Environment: real
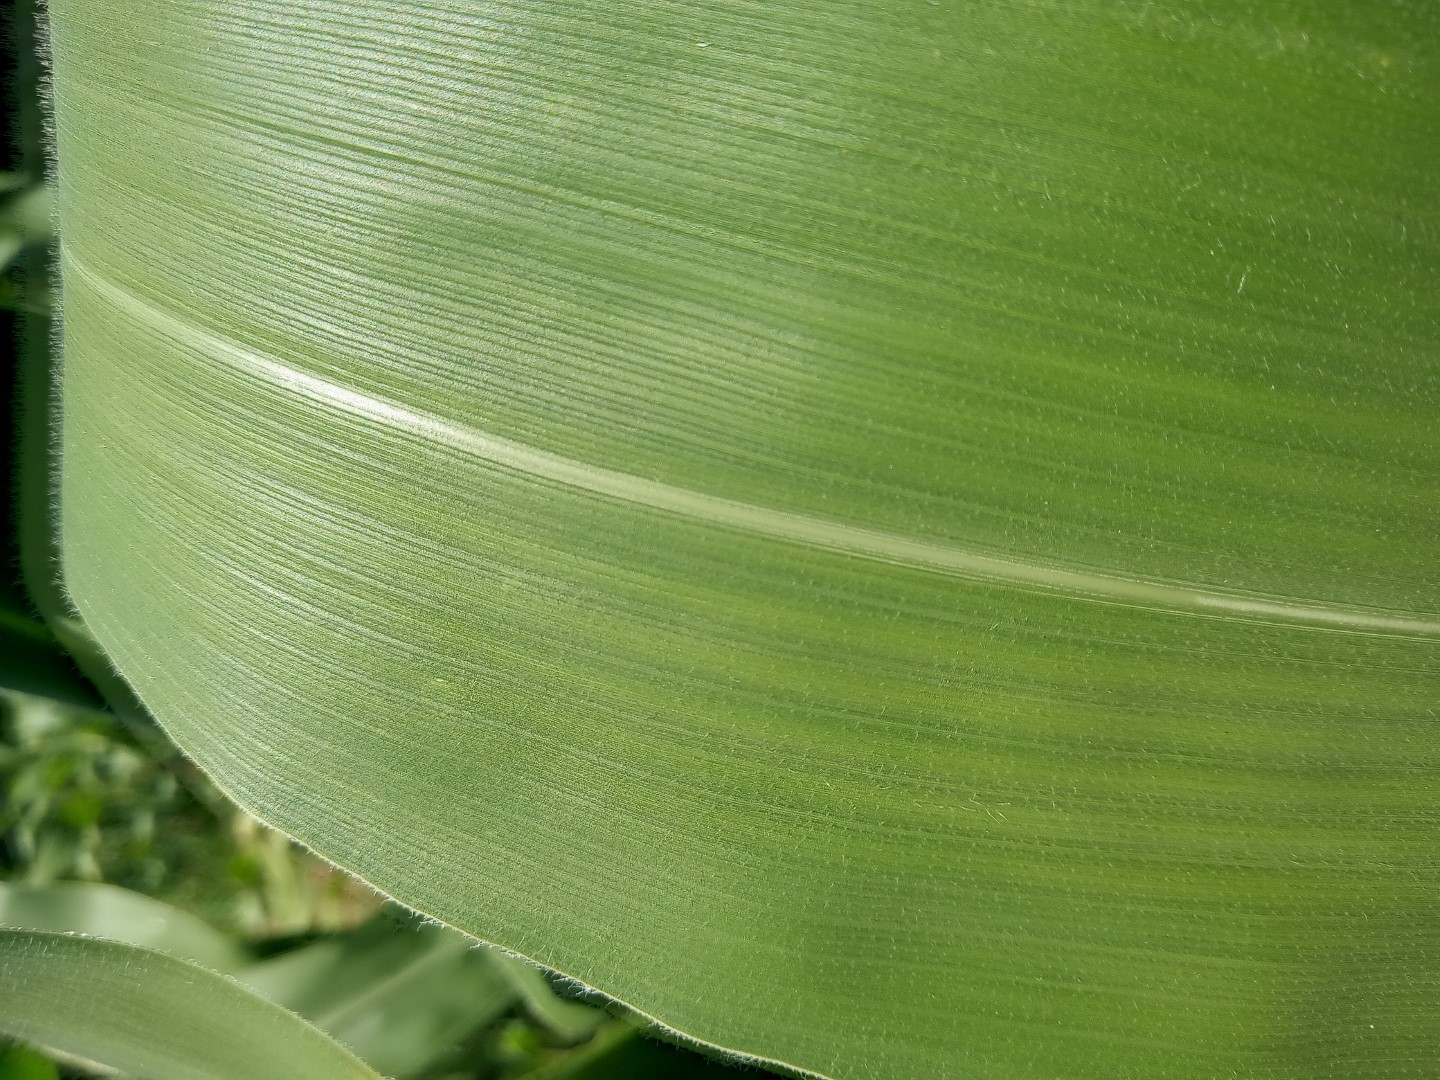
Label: healthy